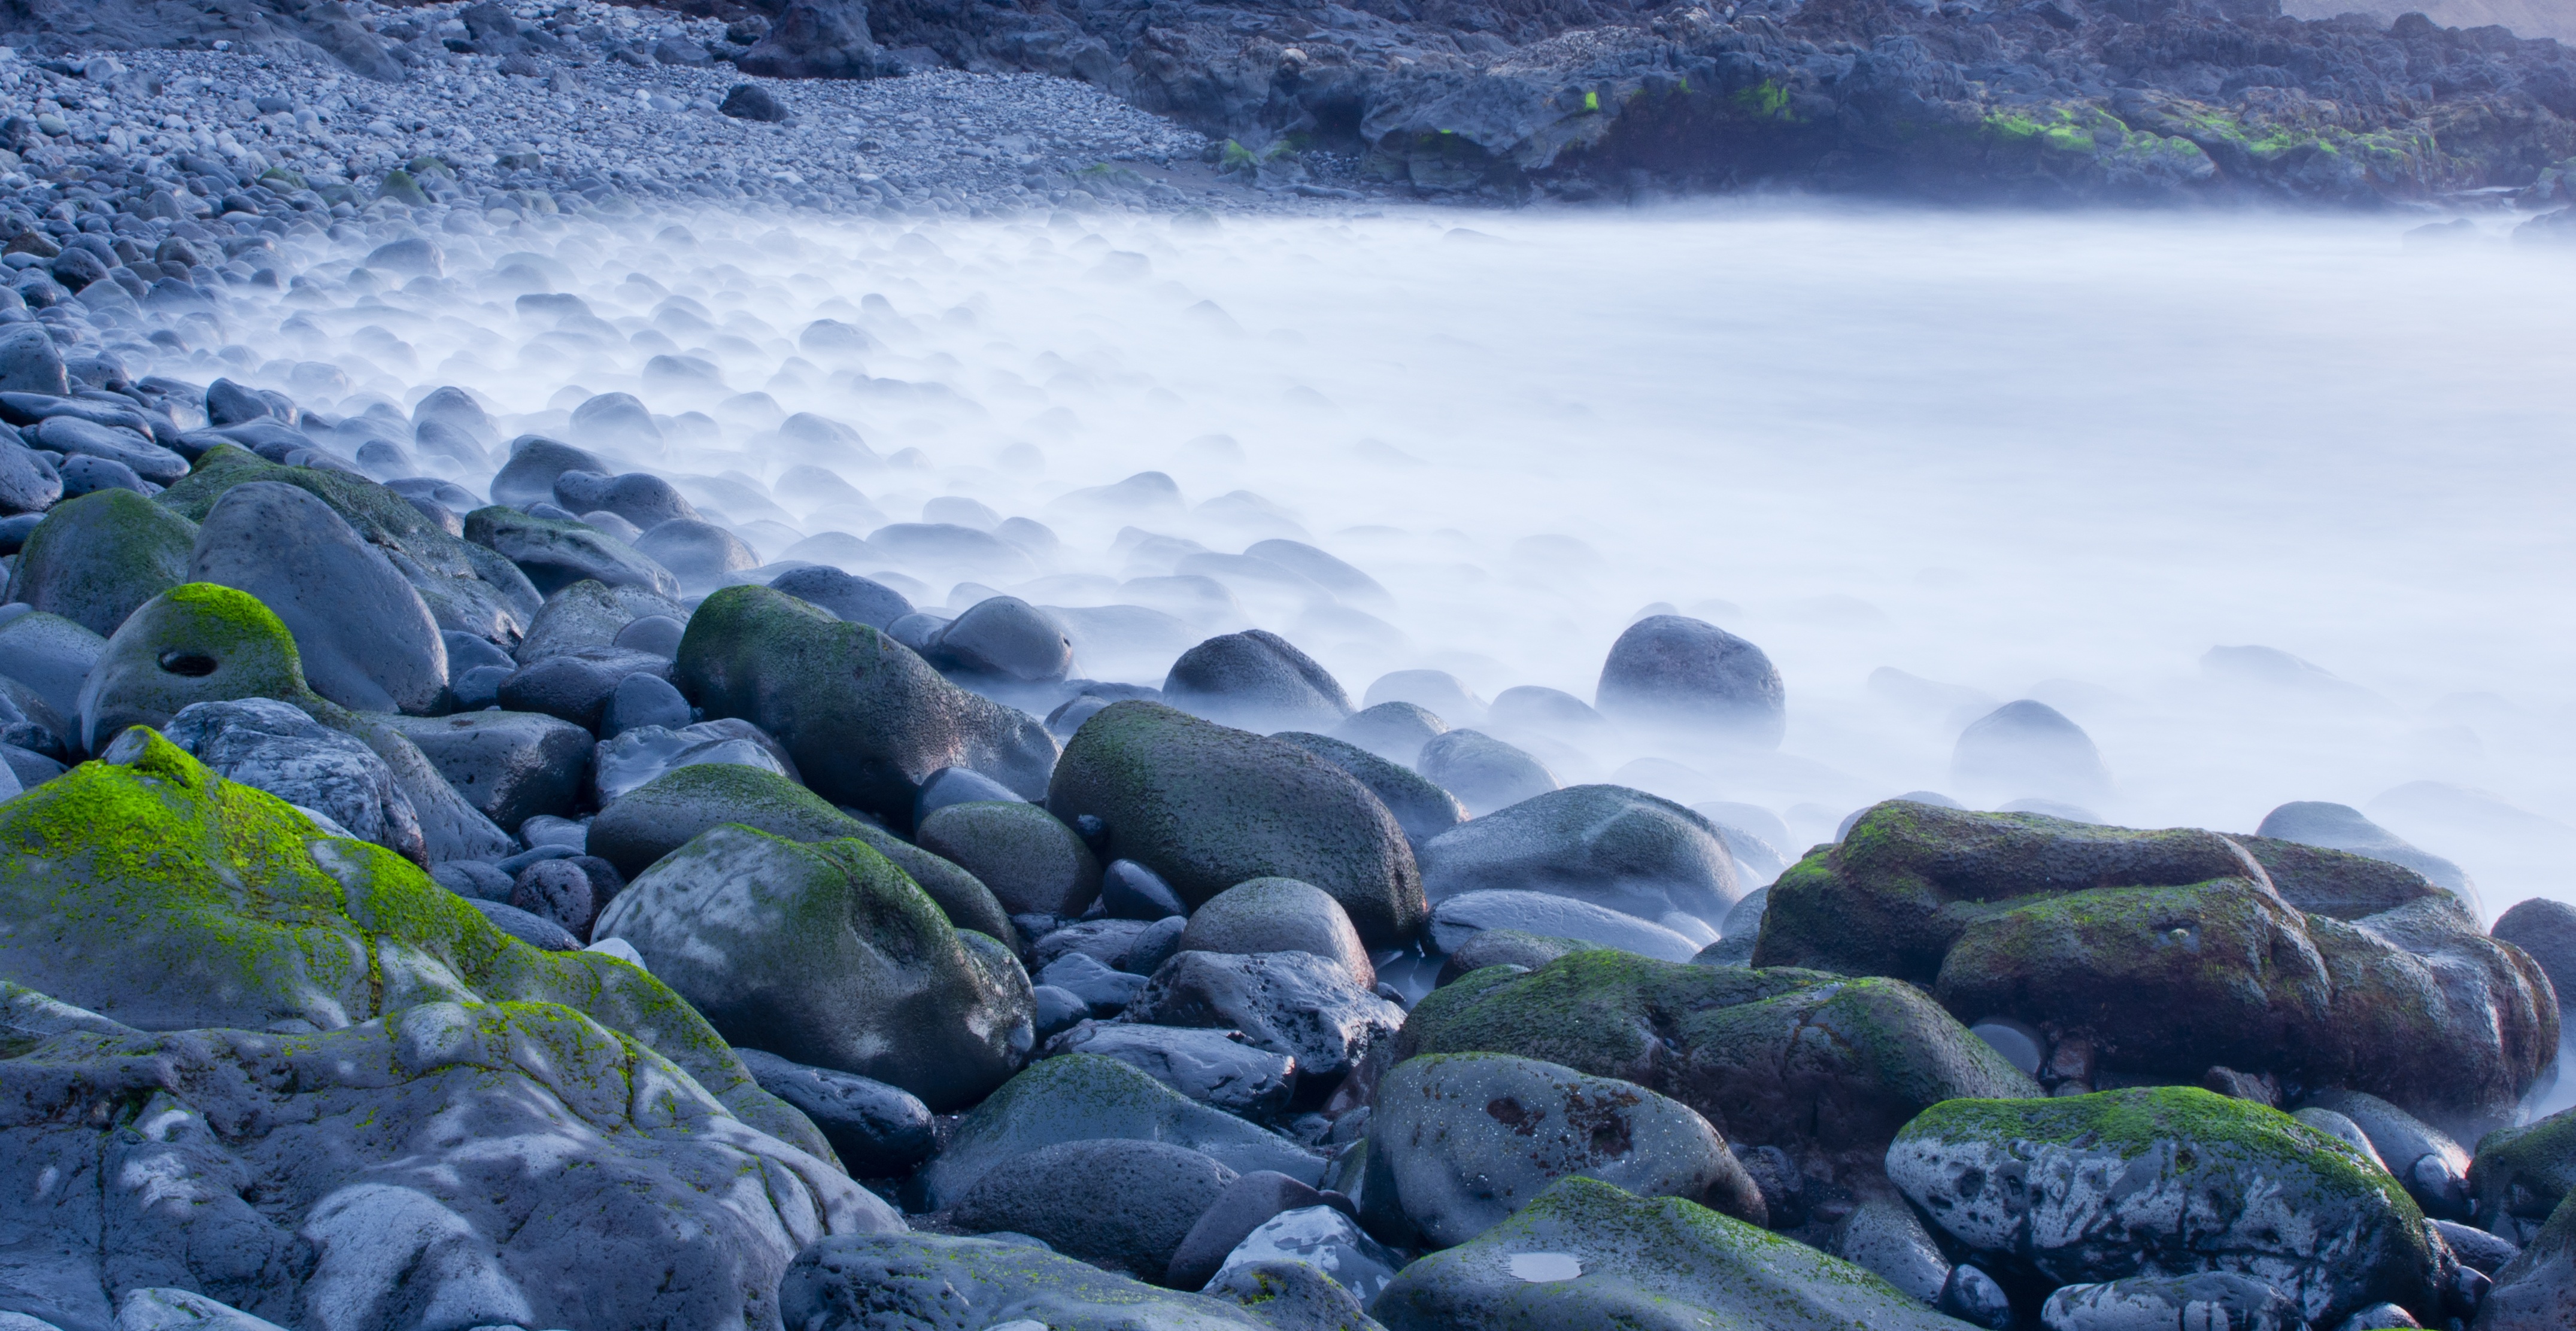
beach, landscape, sea, coast, water, nature, rock, ocean, wilderness, fog, shore, wave, river, foam, stream, rapid, blue, material, body of water, rocks, waves, mysterious, geology, boulder, costa, magic, water feature, wind wave